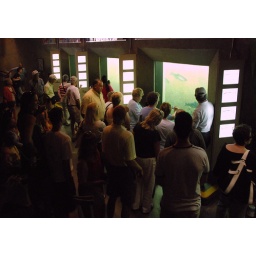
People in the fish ladder viewing room watch salmon swim by. Photographed at the Hiram M. Chittenden Locks in Seattle.